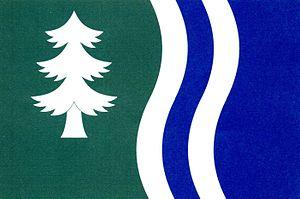
Jedlá est une commune du district de Havlíčkův Brod, dans la région de Vysočina, en République tchèque. Sa population s'élevait à 84 habitants en 2019.